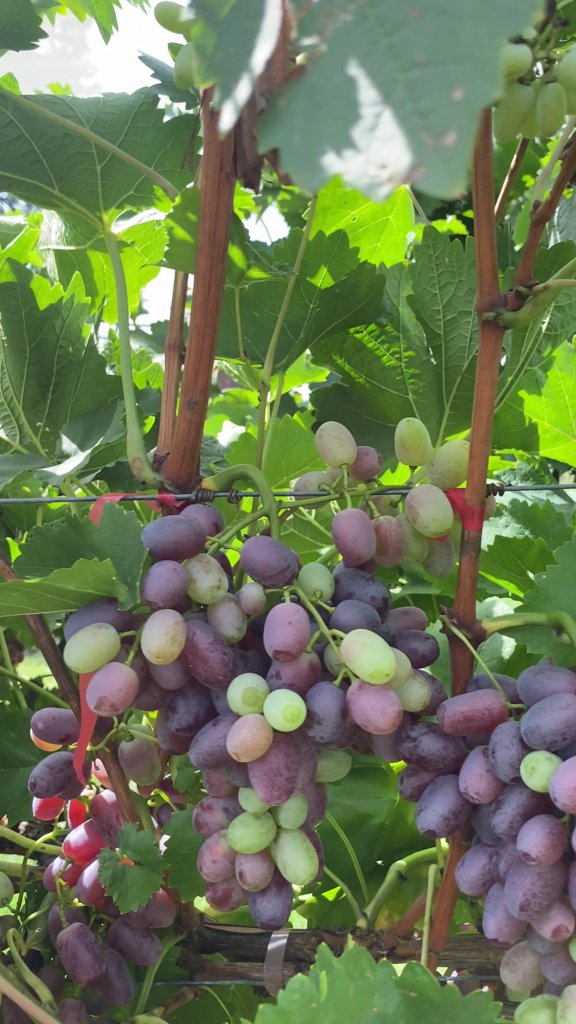
Berries visible: 127
Grape clusters: 2